Extra EA-200

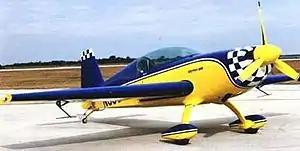
Extra 200

The Extra 200 (Type EA-200) is a two-seat, tandem arrangement, low-wing aerobatic monoplane with conventional (taildragger) landing gear fully capable of Unlimited category competition, built by Extra Flugzeugbau.